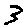
Label: 3